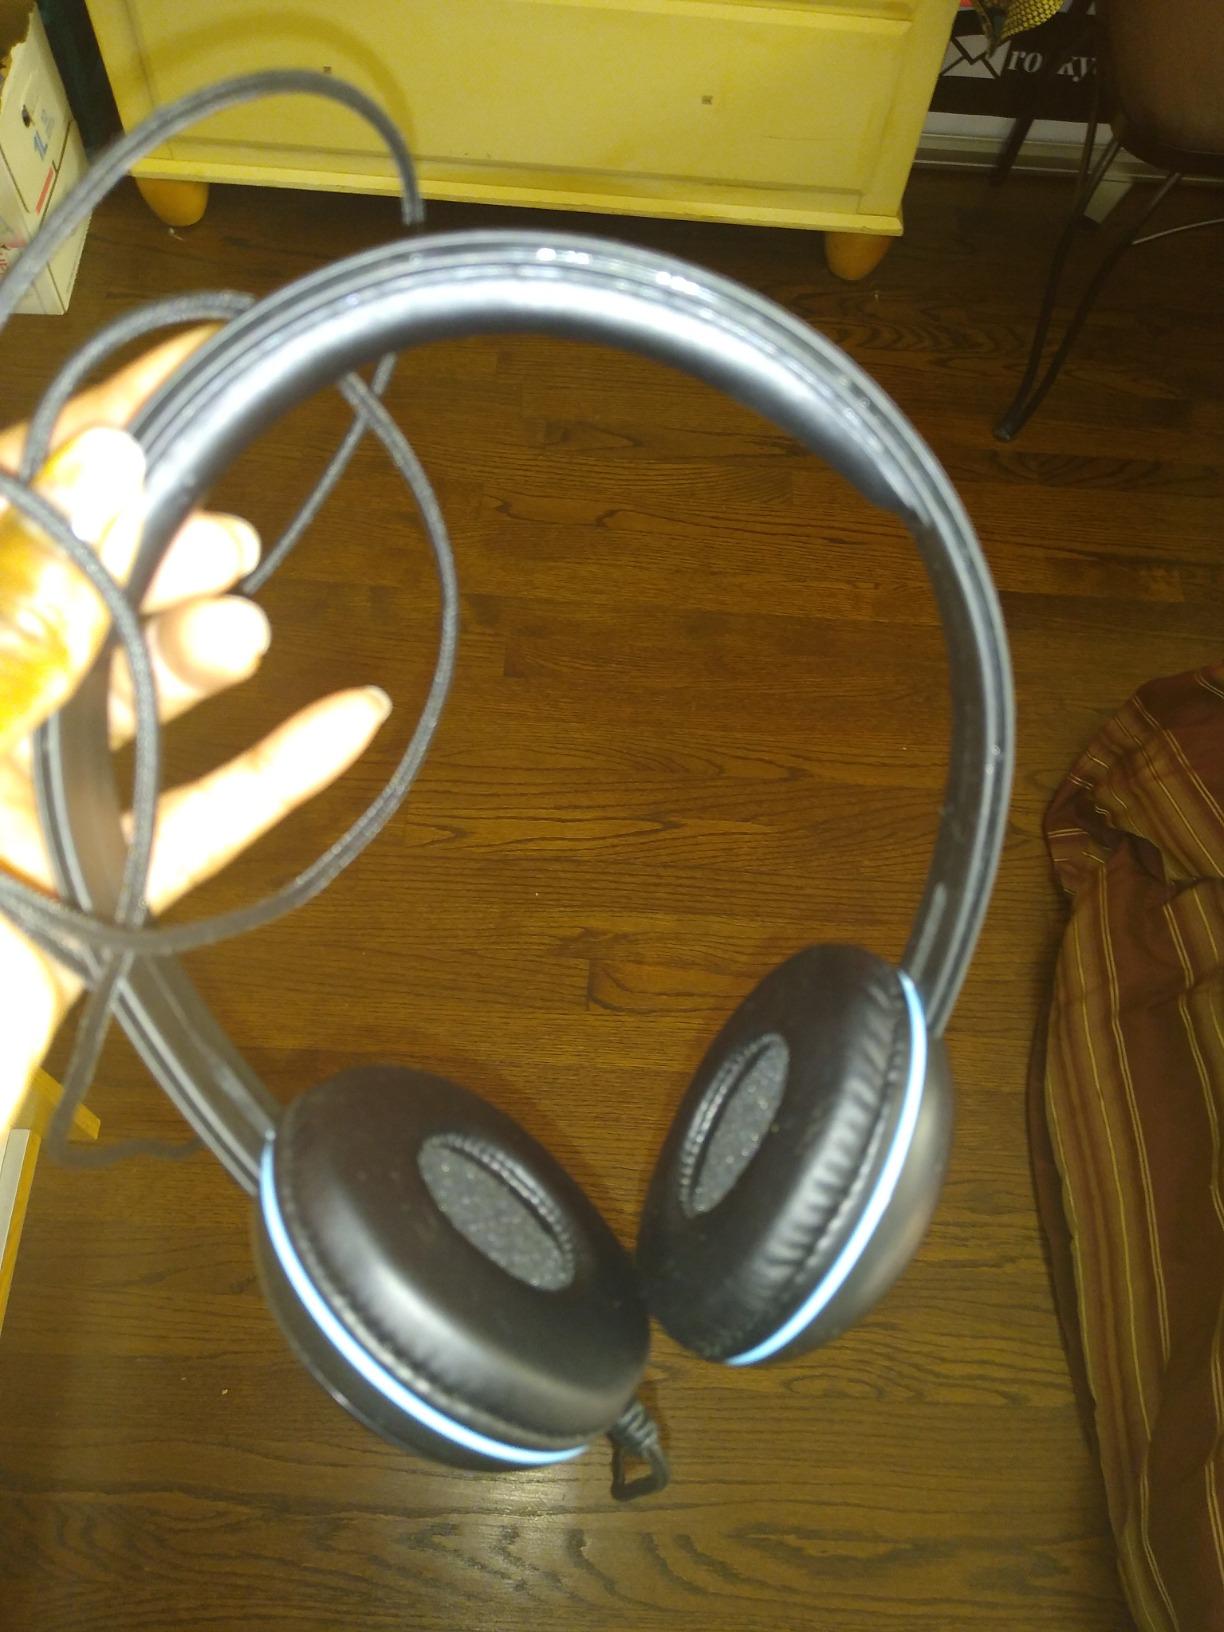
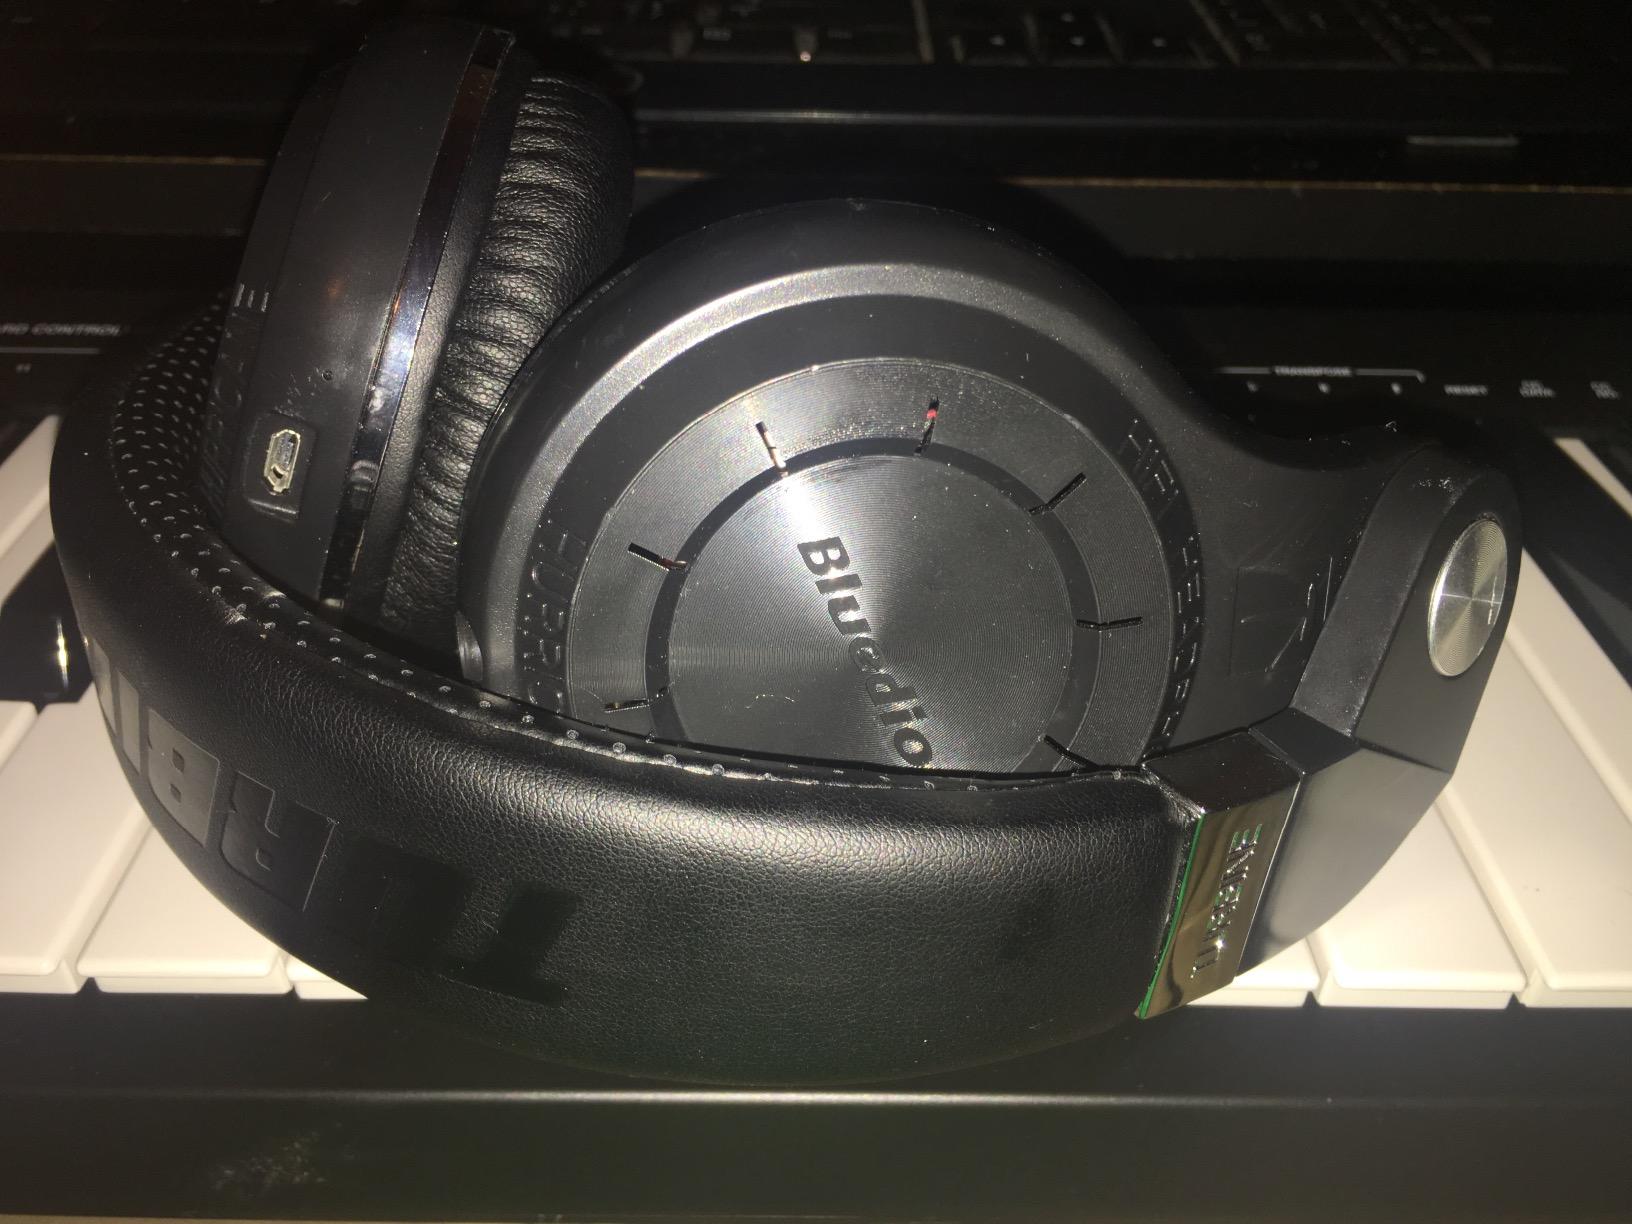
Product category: headphones
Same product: no